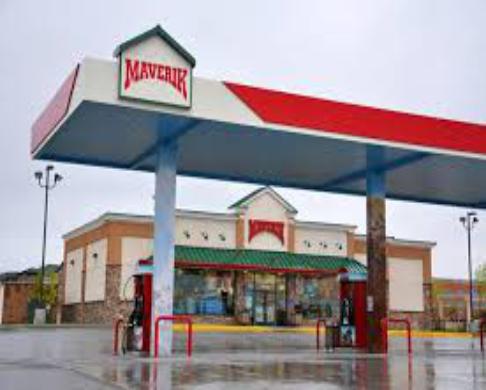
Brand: Maverik Inc
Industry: Others